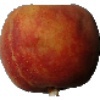
Label: Peach 1